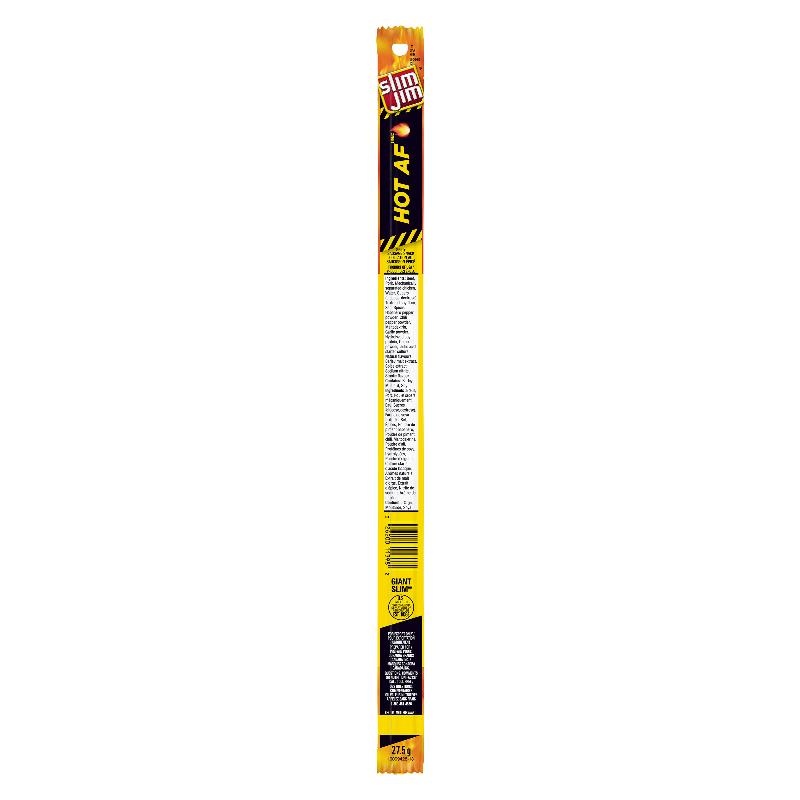
Conagra Slim Jim Giant Hot AF 24 x27.5g
Brand: Falls Wholesale Shop
Category: Food, Beverages & Tobacco > Beverages > Hot Chocolate